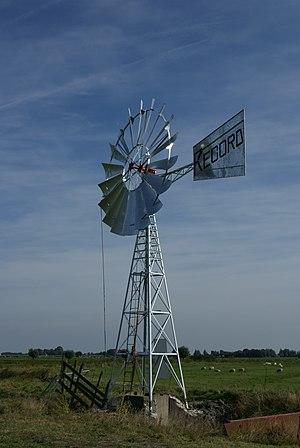
Cet article recense les moulins à vent de la province de Frise, aux Pays-Bas.